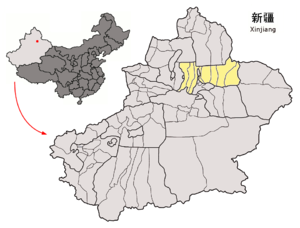
Changji
Changjis beliggenhed i Xinjiang
Changji er et præfektur i den autonome region Xinjiang i det vestlige Kina. Changji har et areal på 73.659 km², og en befolkning på 1.360.000 mennesker, med en tæthed på 18 indb./km².